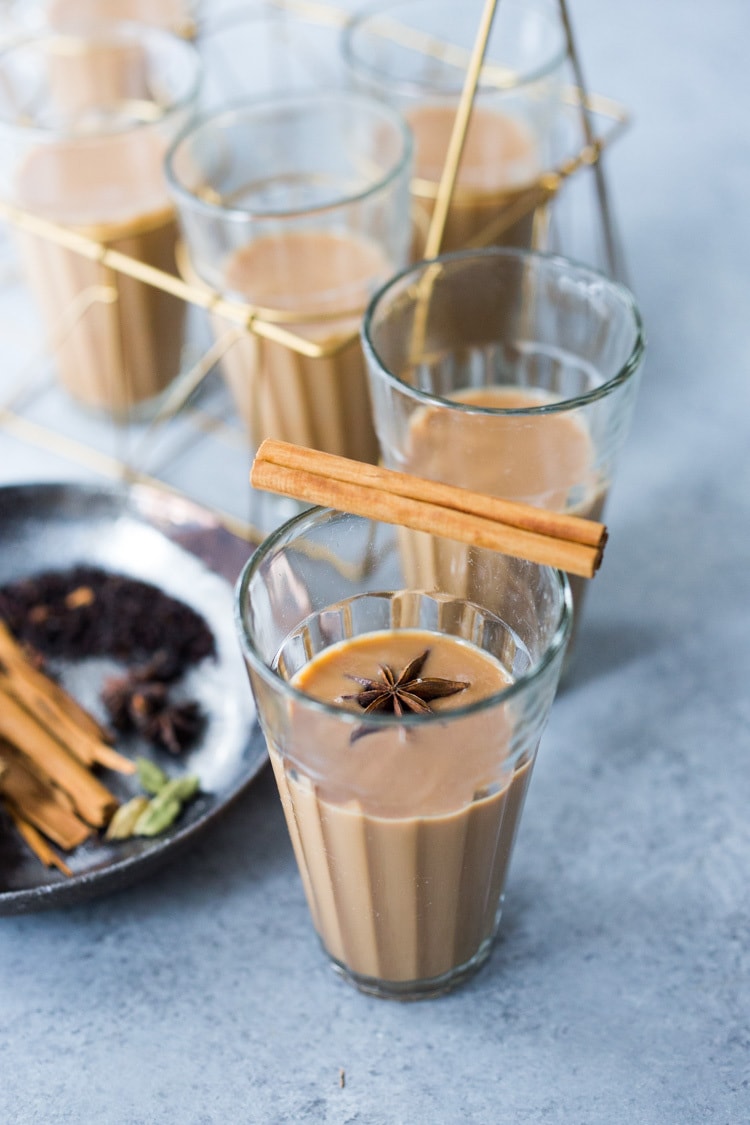
Dish: chai